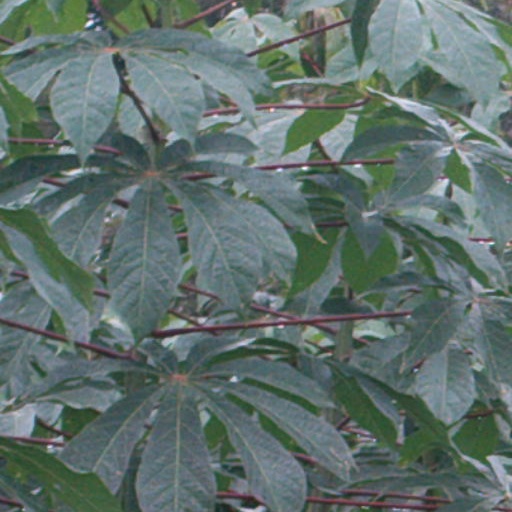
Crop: cassava